The Queen of SOP

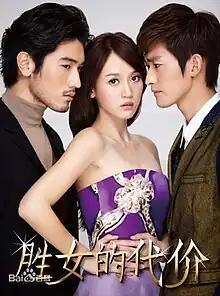

The Queen of SOP is a 2012 Chinese-Taiwanese television series produced by GTV and directed by Zhang Boyu. It stars Joe Chen, Hans Zhang and Godfrey Gao. The show first premiered on Hunan TV on 14 October 2012 before airing on FTV. The series was the highest rated drama in its time slot for the year, and also received positive reviews from the audience.